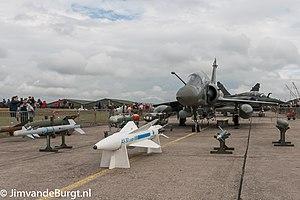
L'AS-30L est un missile air-sol de courte portée français guidé par laser. Il est utilisé sur Mirage 2000, SEPECAT Jaguar, Mirage F1, Super-Étendard ou Bréguet Atlantique. Il est guidé habituellement par les pods ATLIS ou PDLCT emportés soit par l'avion tireur, soit par un autre, soit par un système de désignation au sol.
Le missile Matra Magic 2 est un missile air-air, successeur du missile Matra R550 Magic. Il équipe plus de 15 types d'avions de chasse à travers le monde.